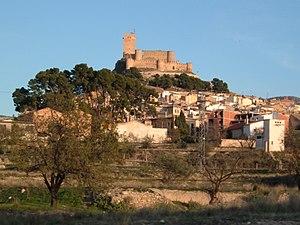
Biar est une commune d'Espagne de la province d'Alicante dans la Communauté valencienne. Elle est située dans la comarque de l'Alto Vinalopó et dans la zone à prédominance linguistique valencienne.